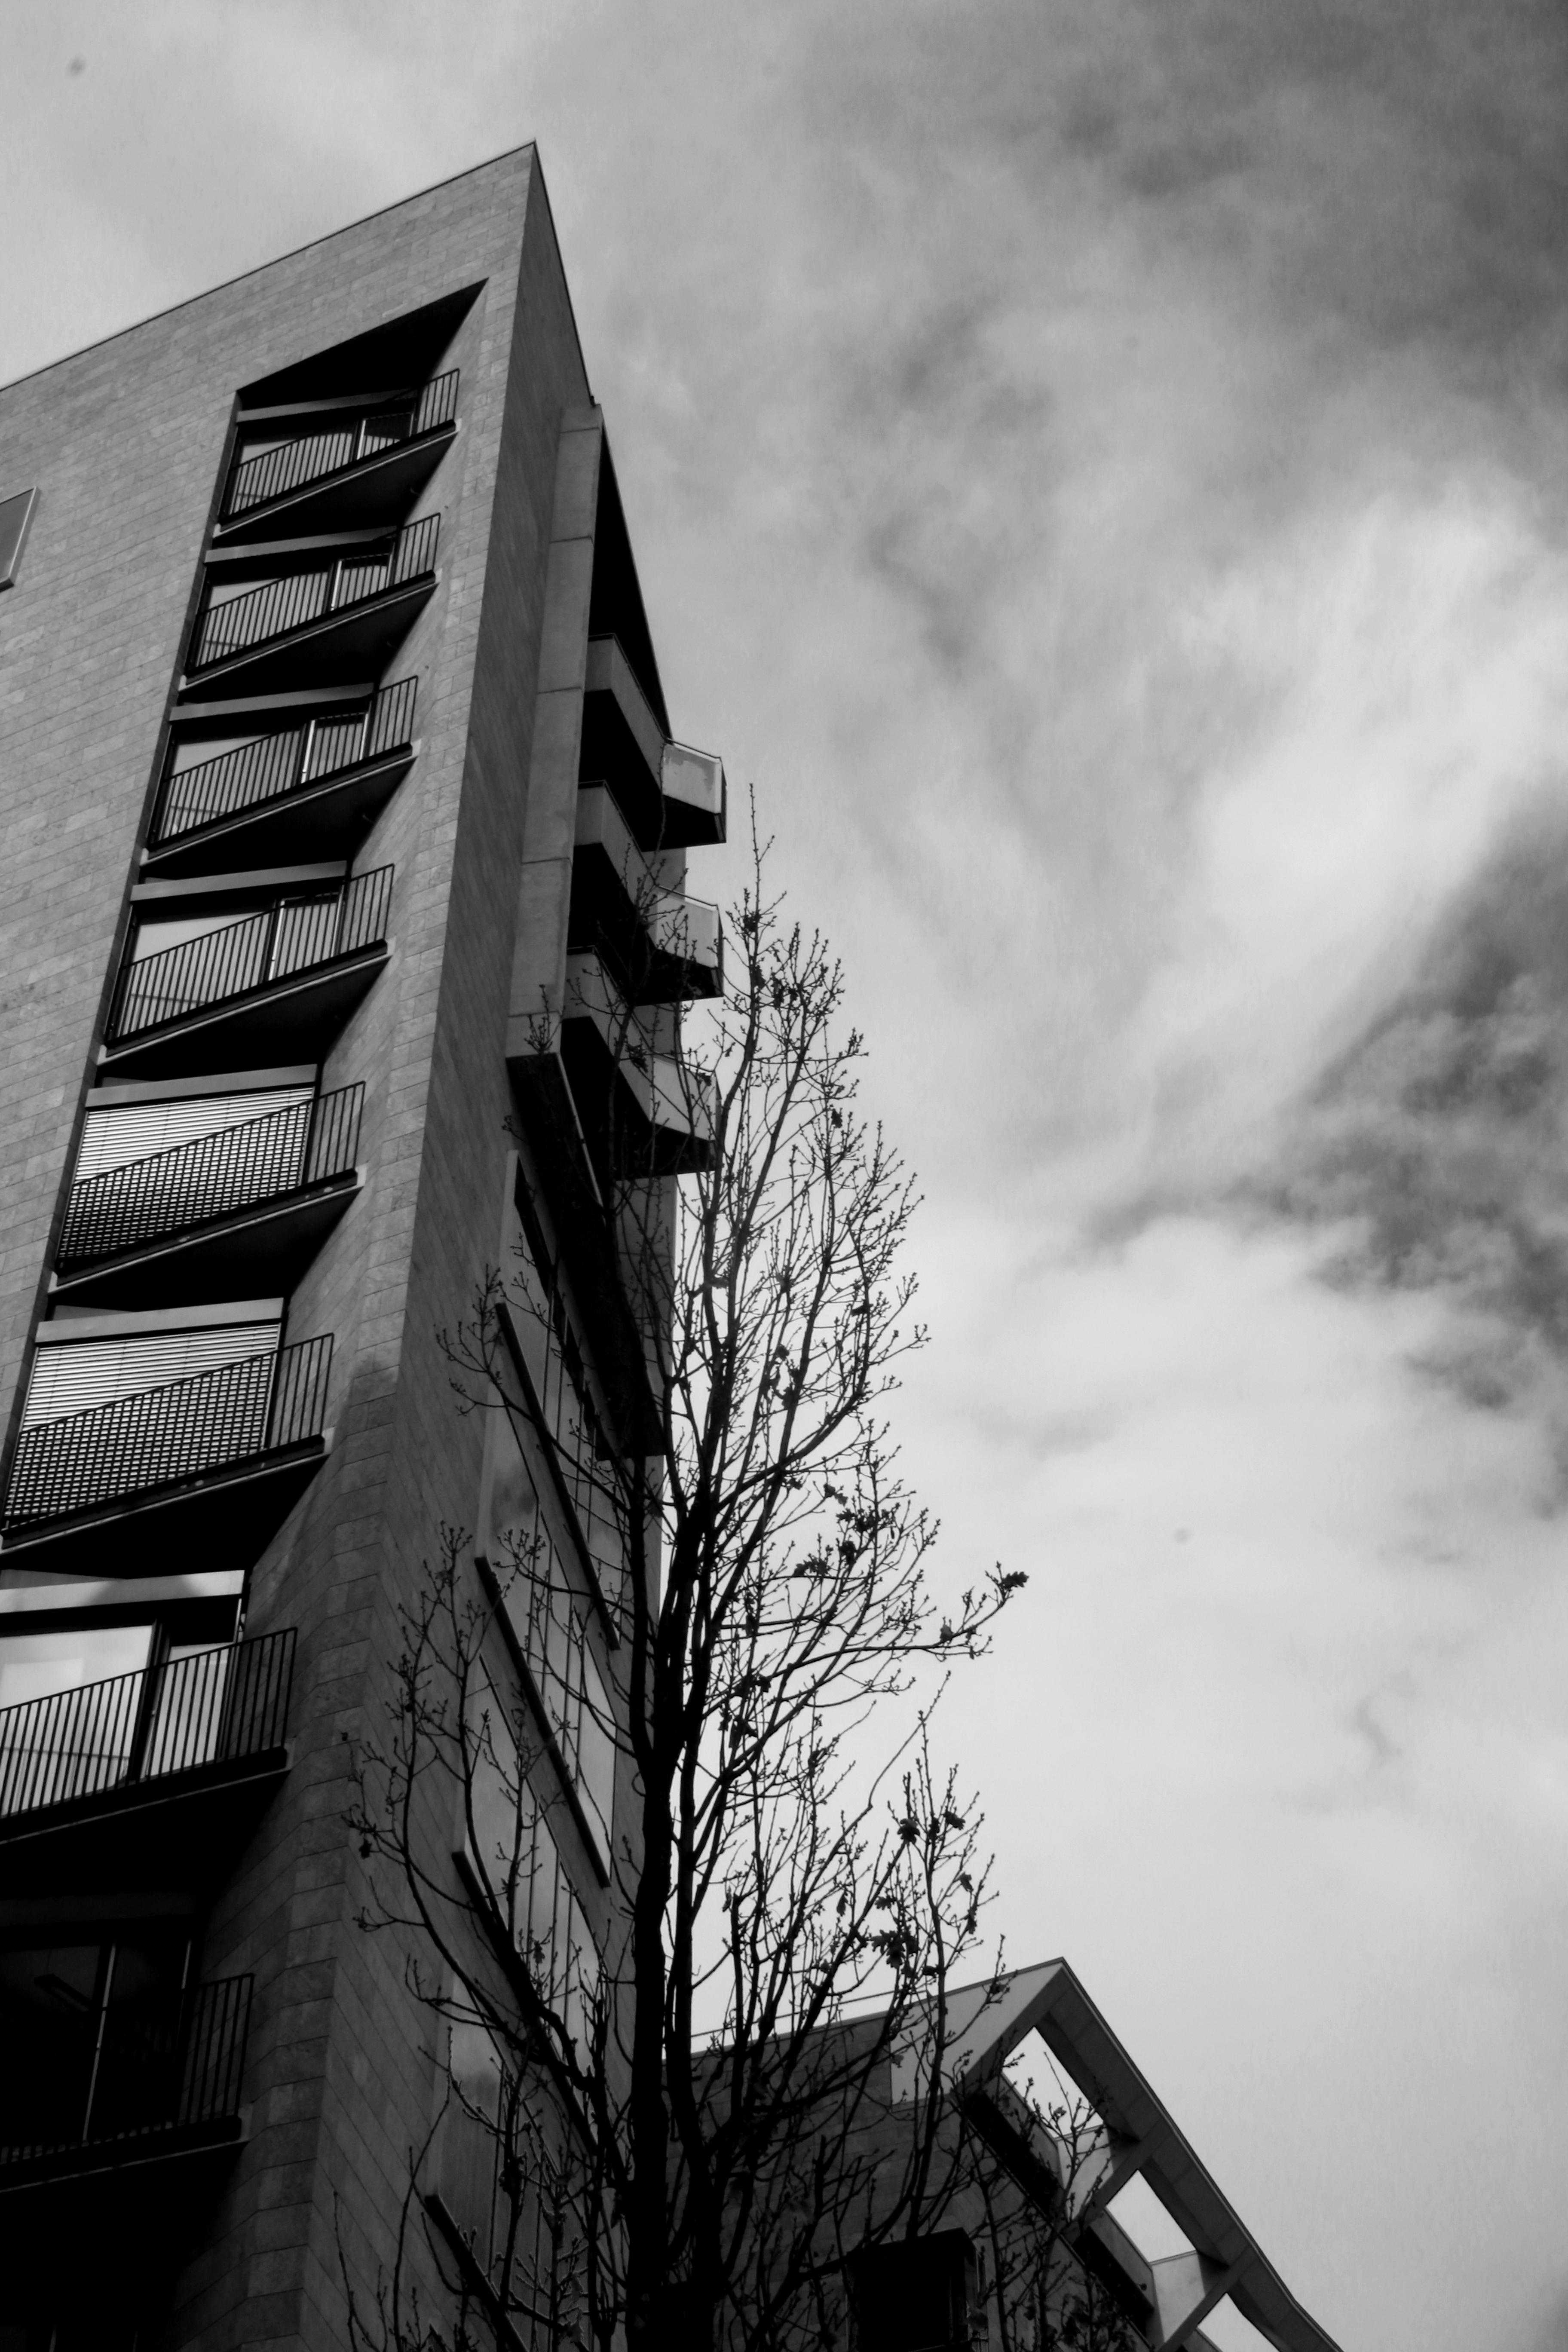
light, cloud, black and white, architecture, sky, white, sunlight, skyscraper, line, darkness, black, monochrome, tower block, bw, blackandwhite, blackwhite, germany, alemania, allemagne, sw, schwarzweiss, schwarzweis, shape, frankfurtmain, germania, frankfurt, schwarzweissfotografie, schwarzweisfotografie, westhafen, monochrome photography